Monothelitism

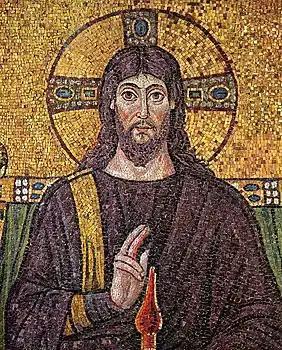
The ongoing debates about the nature of Christ caused controversy within the Church for centuries.

During the 5th century, some regions of the Church were thrown into confusion because of the debates that erupted over the nature of Jesus Christ. Although the Church had already determined that Christ is the son of God, his exact nature remained open to debate. The Church had declared heretical the notion that Jesus is not fully divine in the 4th century (see First Council of Nicaea), during the debates over Arianism, and had declared that he is God the Son who became human. However, in arguing that he is both God and man, there then emerged a dispute over exactly how the human and divine natures of Christ actually exist within the person of Christ.